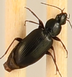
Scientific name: Agonum punctiforme
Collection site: Smithsonian Environmental Research Center NEON (SERC), plot SERC_007